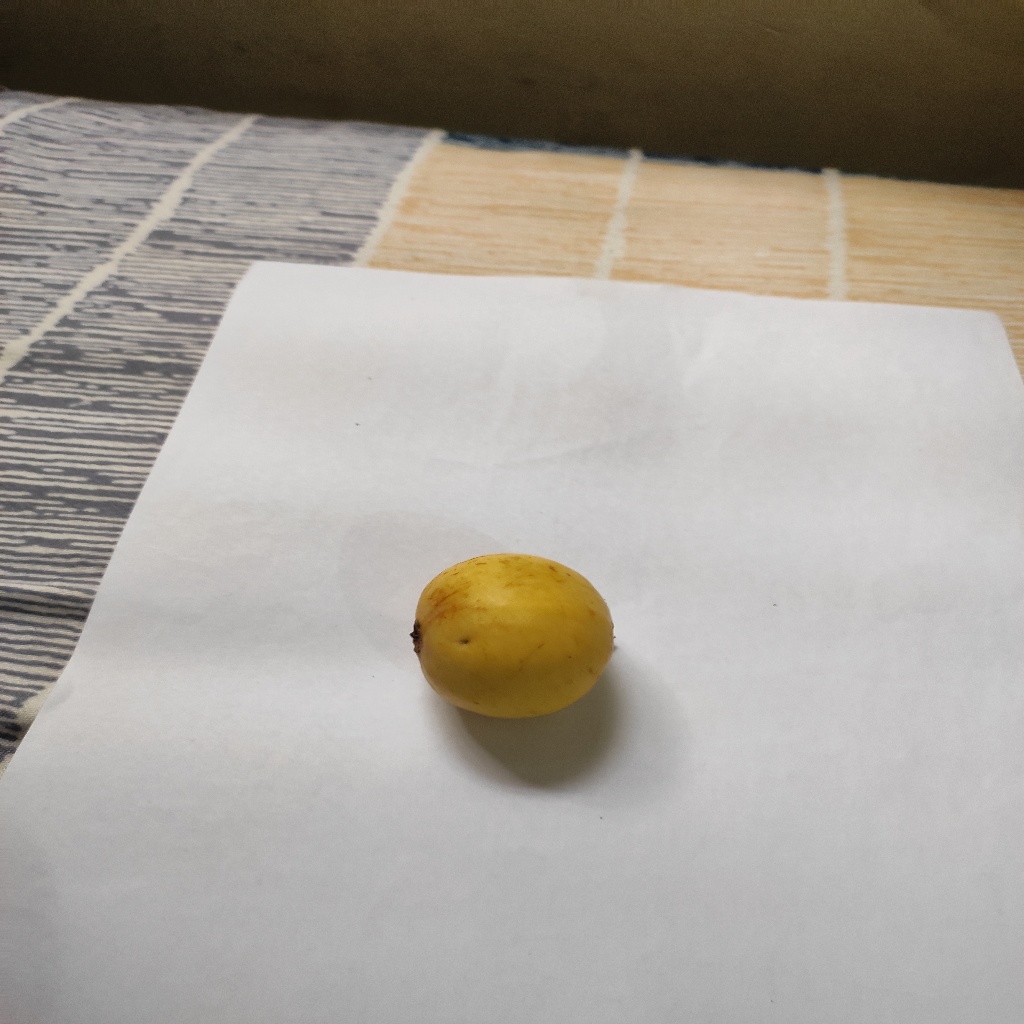
Crop: guava
Quality class: Class_A